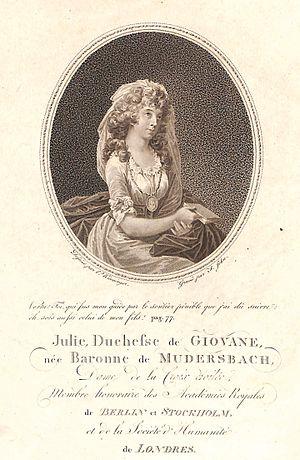
Portrait de Juliane Giovani di Girasole (1766-1805) duchesse née Baronne de Mudersbach